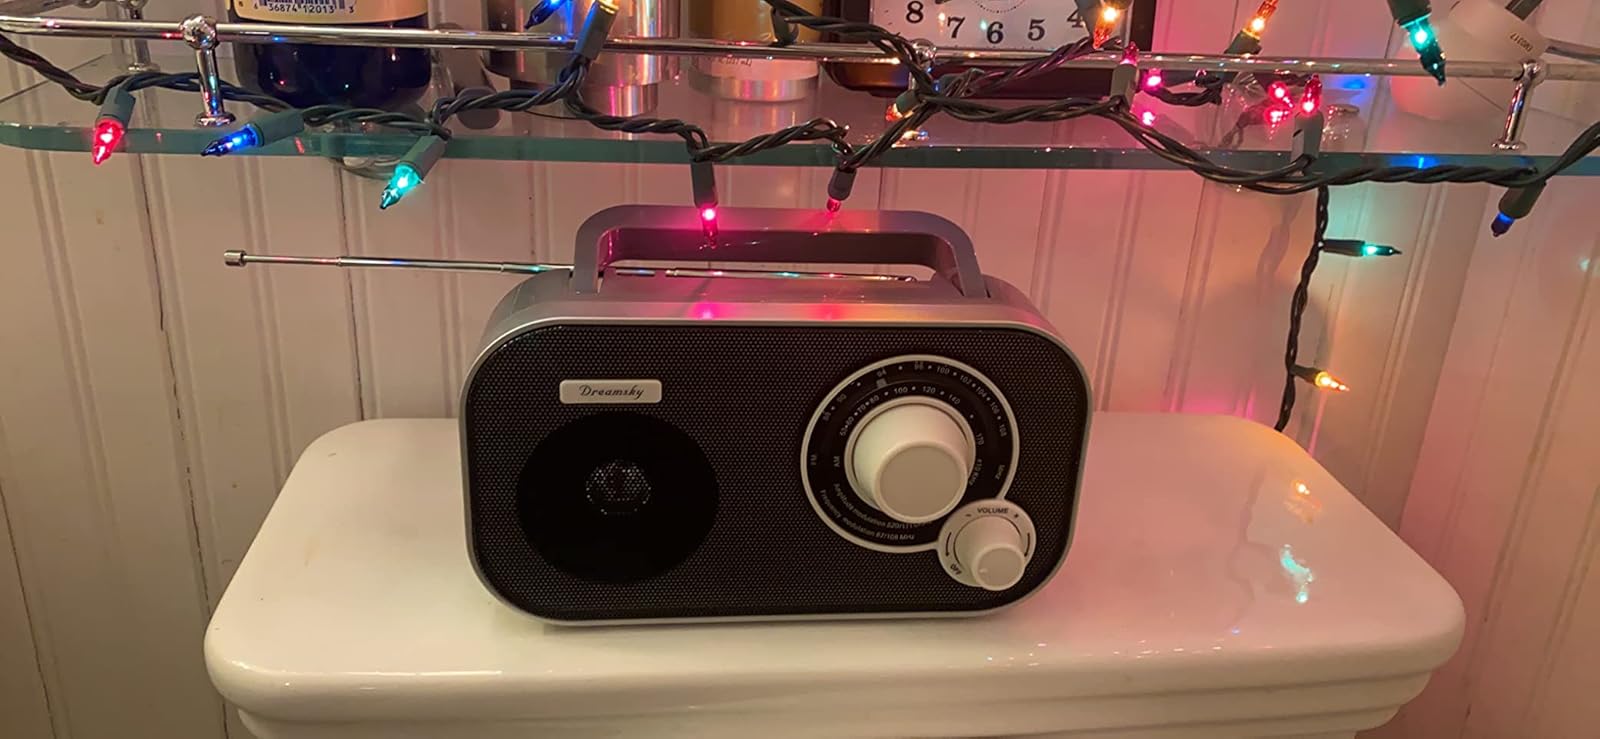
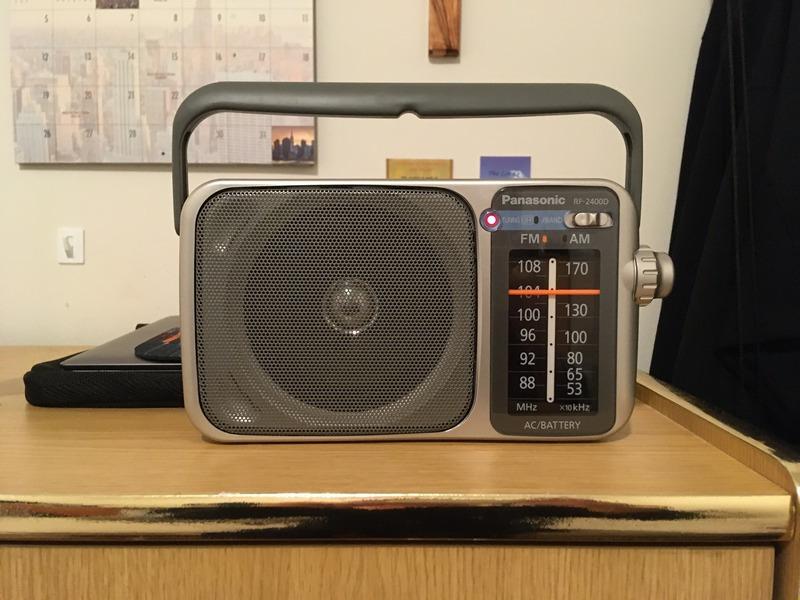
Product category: radio
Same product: no